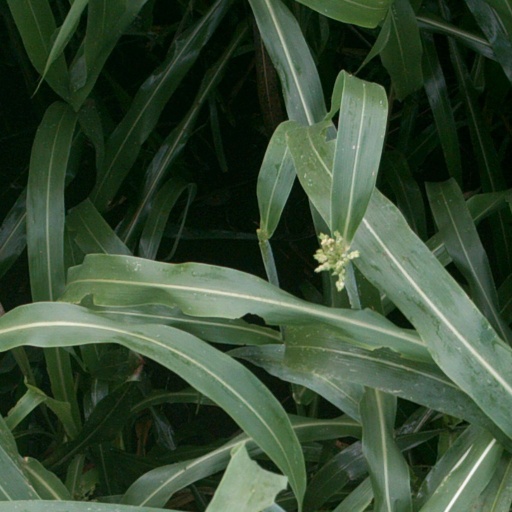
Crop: sorghum